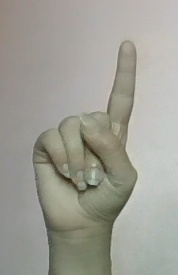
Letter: bb